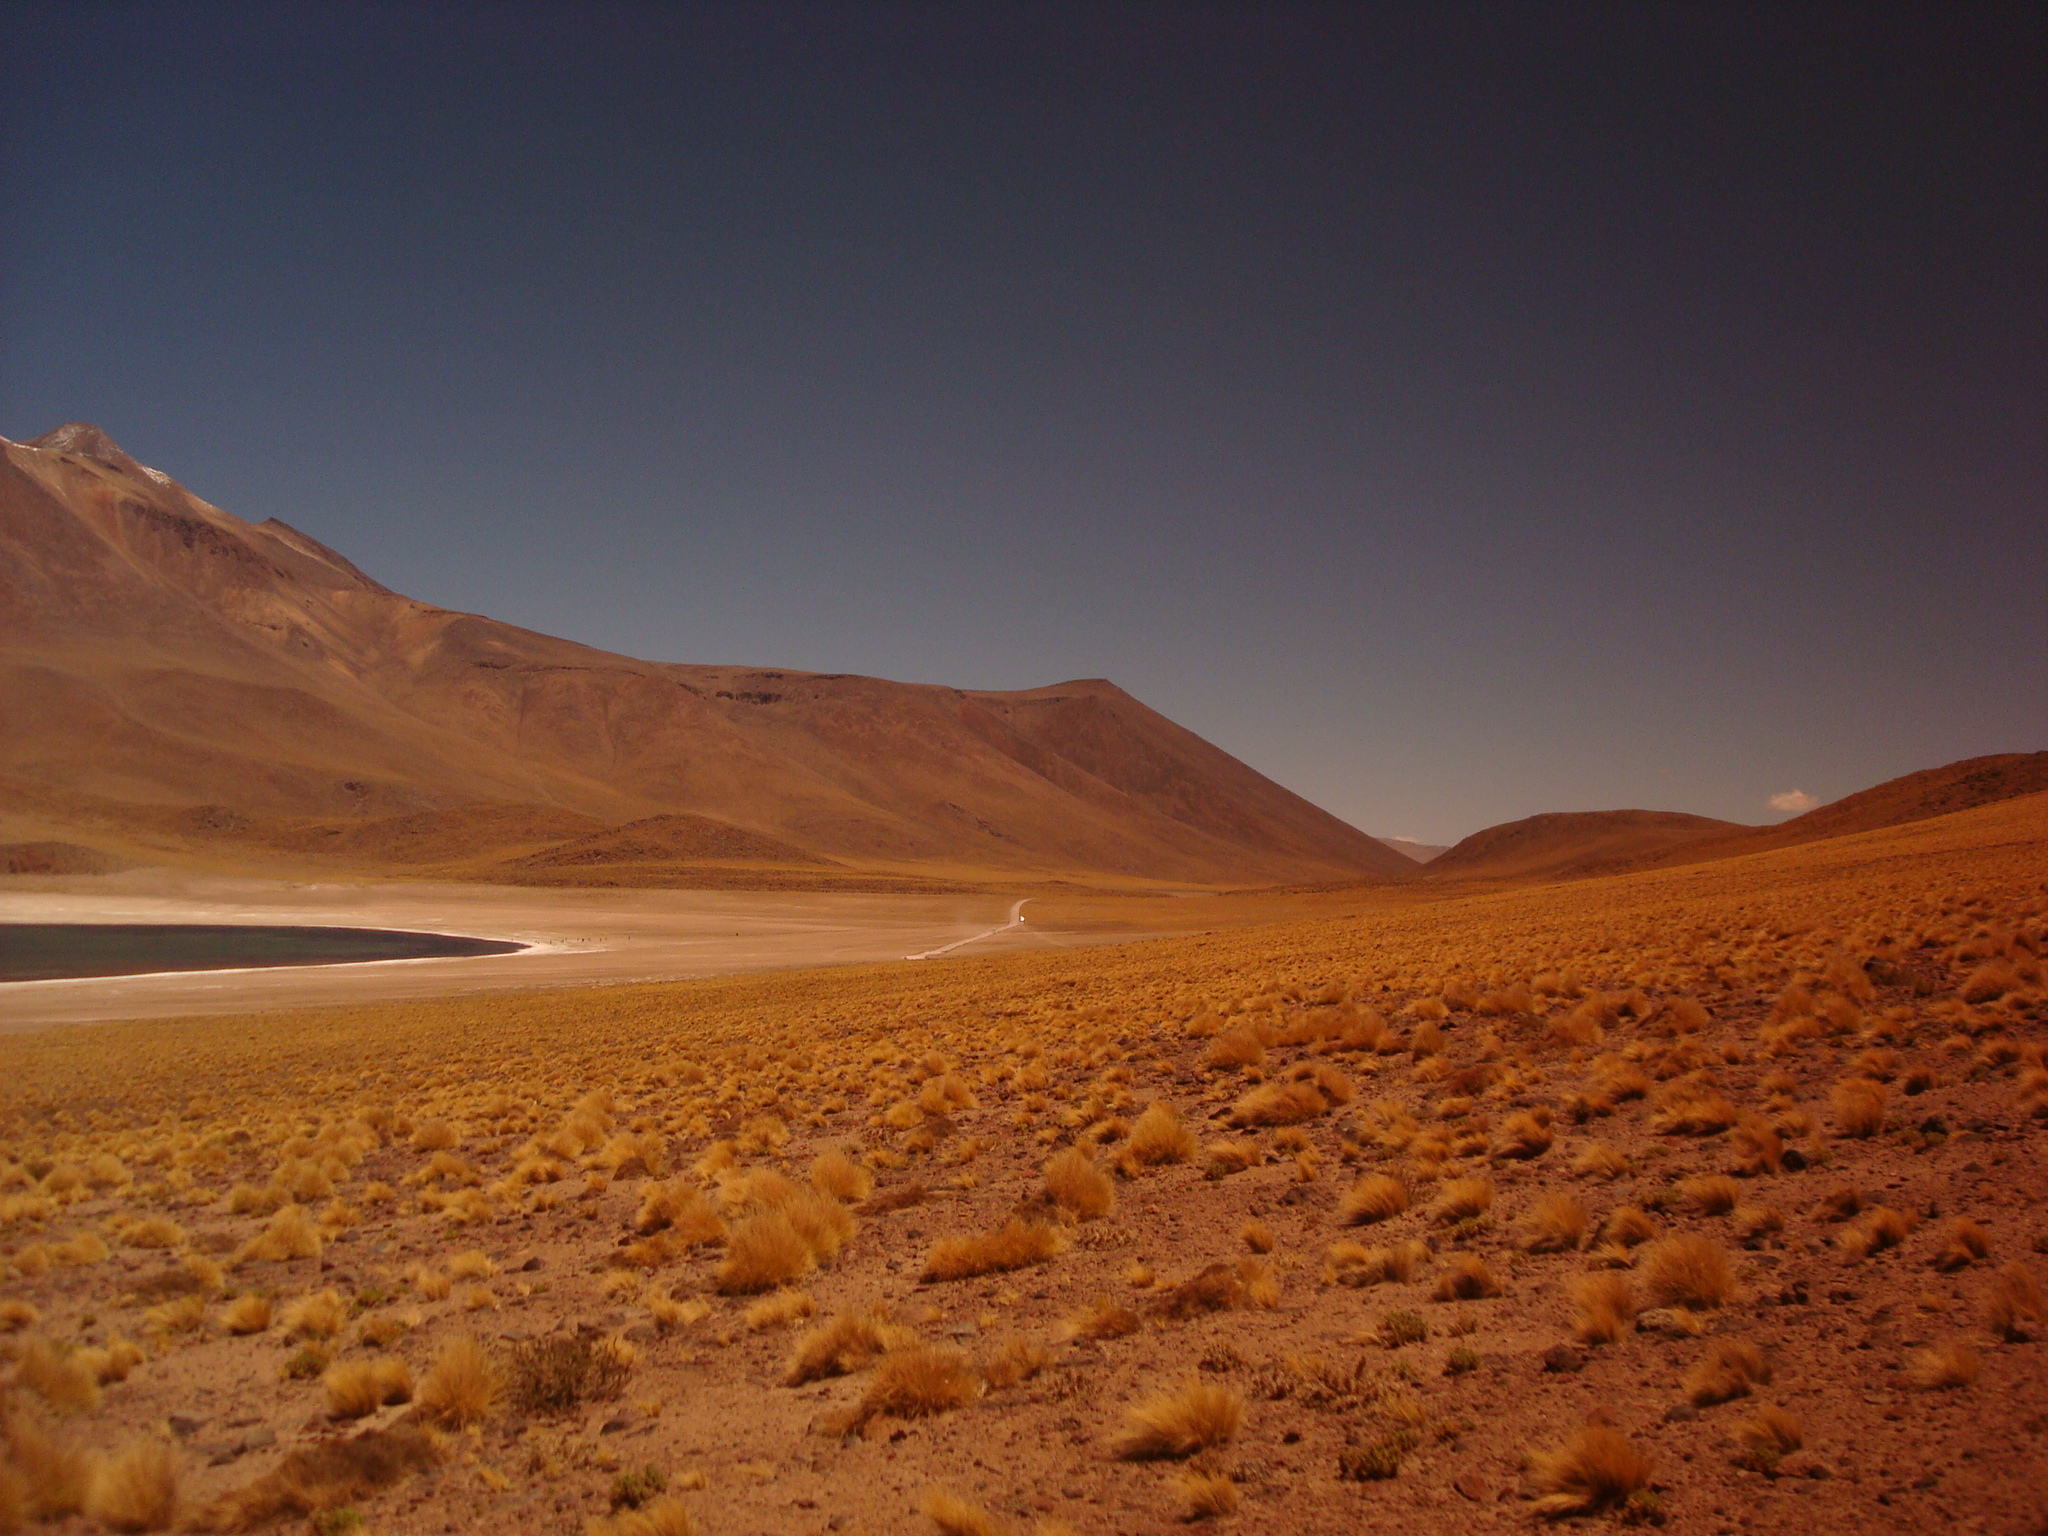
landscape, nature, horizon, wilderness, mountain, hill, desert, dawn, isolated, valley, dusk, soil, plain, chile, mountains, grassland, shrubs, plateau, habitat, ecosystem, sahara, oasis, wadi, butte, steppe, landform, erg, natural environment, geographical feature, aeolian landform, mountainous landforms, royalty free images